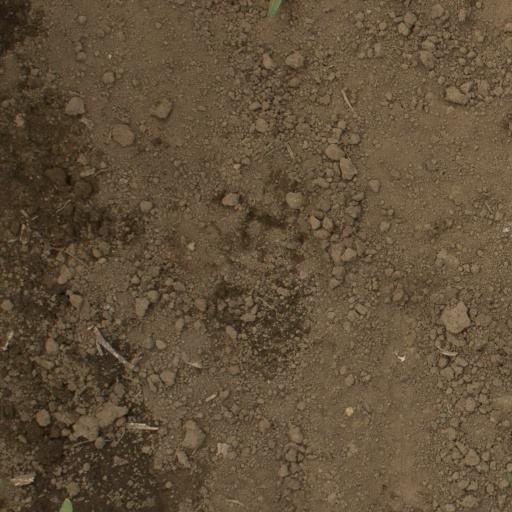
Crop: Jerusalem artichoke